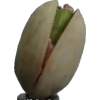
Label: pistachio